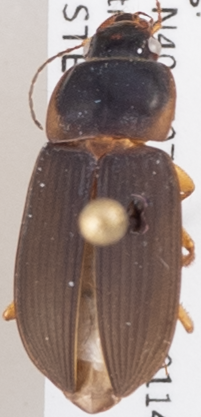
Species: Anisodactylus carbonarius
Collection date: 2020-07-15
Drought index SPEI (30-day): -1.93
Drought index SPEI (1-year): -1.22
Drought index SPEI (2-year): -0.24